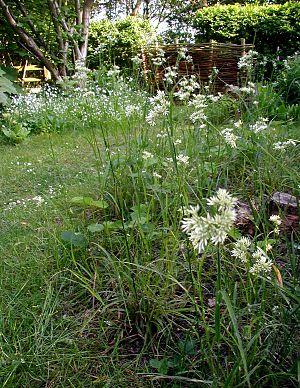
La Luzule nivale, également appelée Luzule blanc de neige ou Luzule couleur de neige, est une plante herbacée vivace du genre Luzula et de la famille des Juncaceae.
Le Massif du Vercors propose une très riche variété de fleurs avec plus de 1800 espèces végétales.